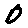
Label: 0